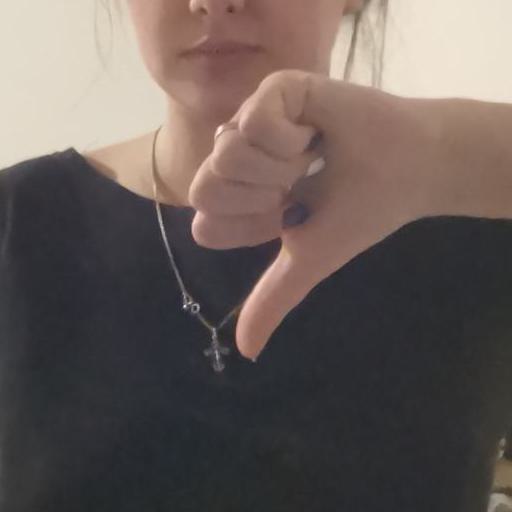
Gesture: dislike